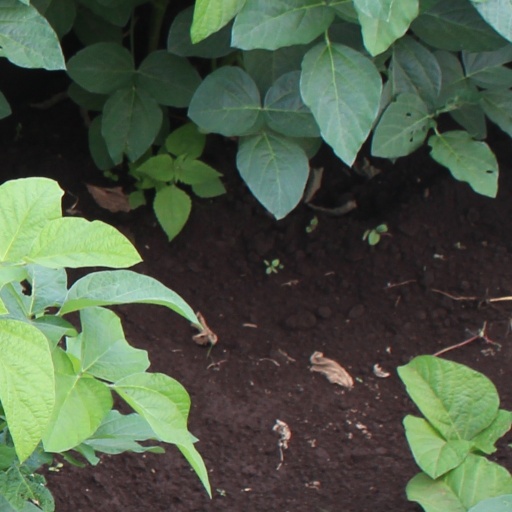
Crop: soybean